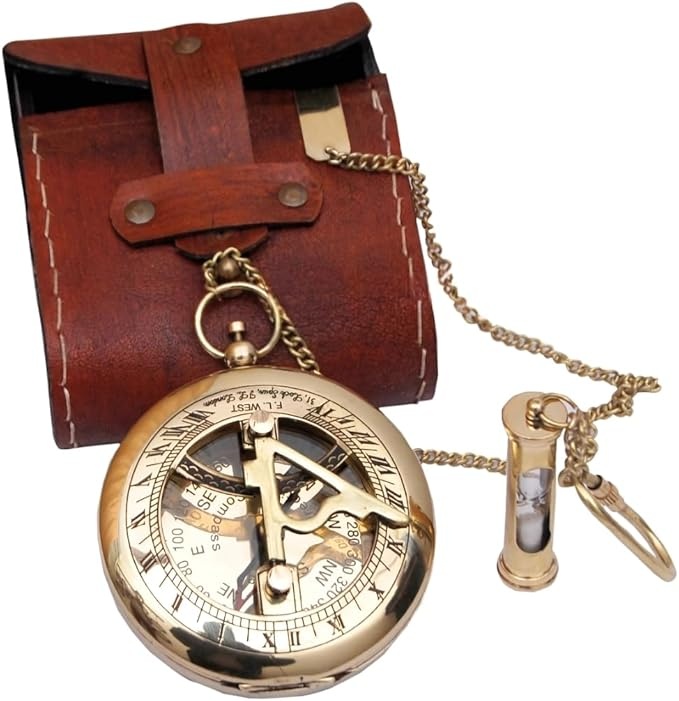
Brass Sundial Compass with Leather Case - Compass Gift for Men - Anniversary Sundial Compass Gift for Him or Her–Antique Brass & Copper-Sundial Clock in Box Gift
About This 3 Inch Brass Sundial Compass– Classic vintage navigation instrument with compass & sundial functions, ideal for explorers, sailors, and outdoor lovers Antique Nautical Pocket Clock – Crafted from premium solid brass & copper with polished finish, a perfect keepsake for antique décor & collectors Fully Functional Compass & Sundial – Works as both a navigation compass and a time-telling sundial, inspired by maritime tools since the 1100s Compact & Durable– 3" diameter, lightweight (0.28 kg / 0.6 lbs), portable size for hiking, sailing, camping, and adventure trips Unique Steampunk & Nautical Gift – Packaged in leather, perfect for birthdays, anniversaries, retirement gifts, or collector’s display. Overview Brand : BAZROSS Material : Brass, Leather Item Weight : 0.3 Grams Product Dimensions : 3"L x 3"W Special Feature : Push Open Button Compass, antique nautical clock, brass sundial compass, compass, steampunk gift
Brand: BAZROSSUniqueCompass
Category: Home & Garden > Decor > Sundials